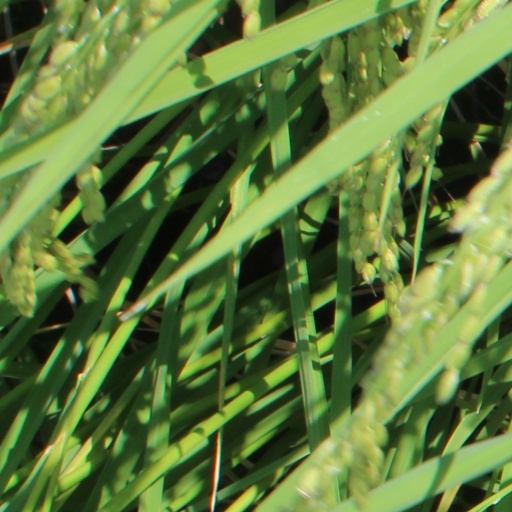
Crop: rice